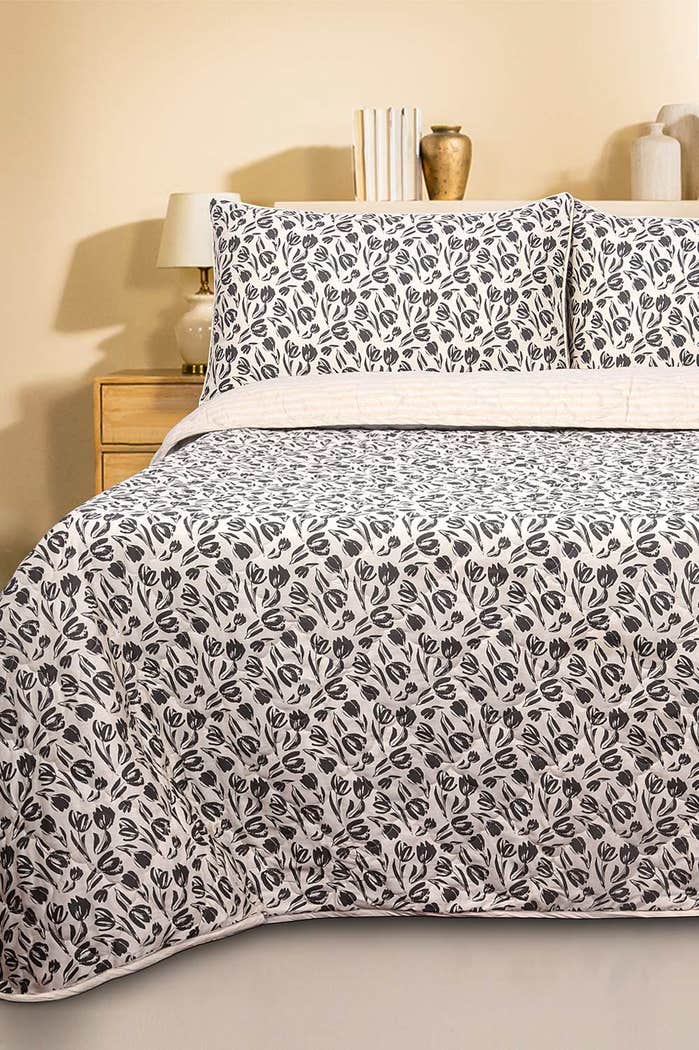
black white floral quilt